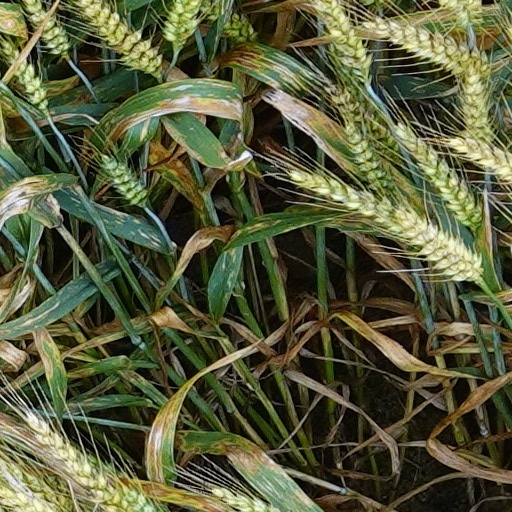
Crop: wheat